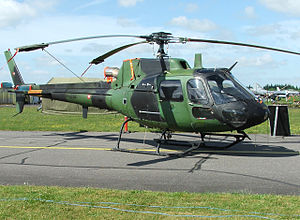
AS 550 Fennec
Dansk Fennec
Fennec, AS 550 C2 og AS 550 U2, er militærhelikoptere, som er bygget af det multinationale selskab Eurocopter, tidligere en del af det franske selskab Aérospatiales helikopterdivision.